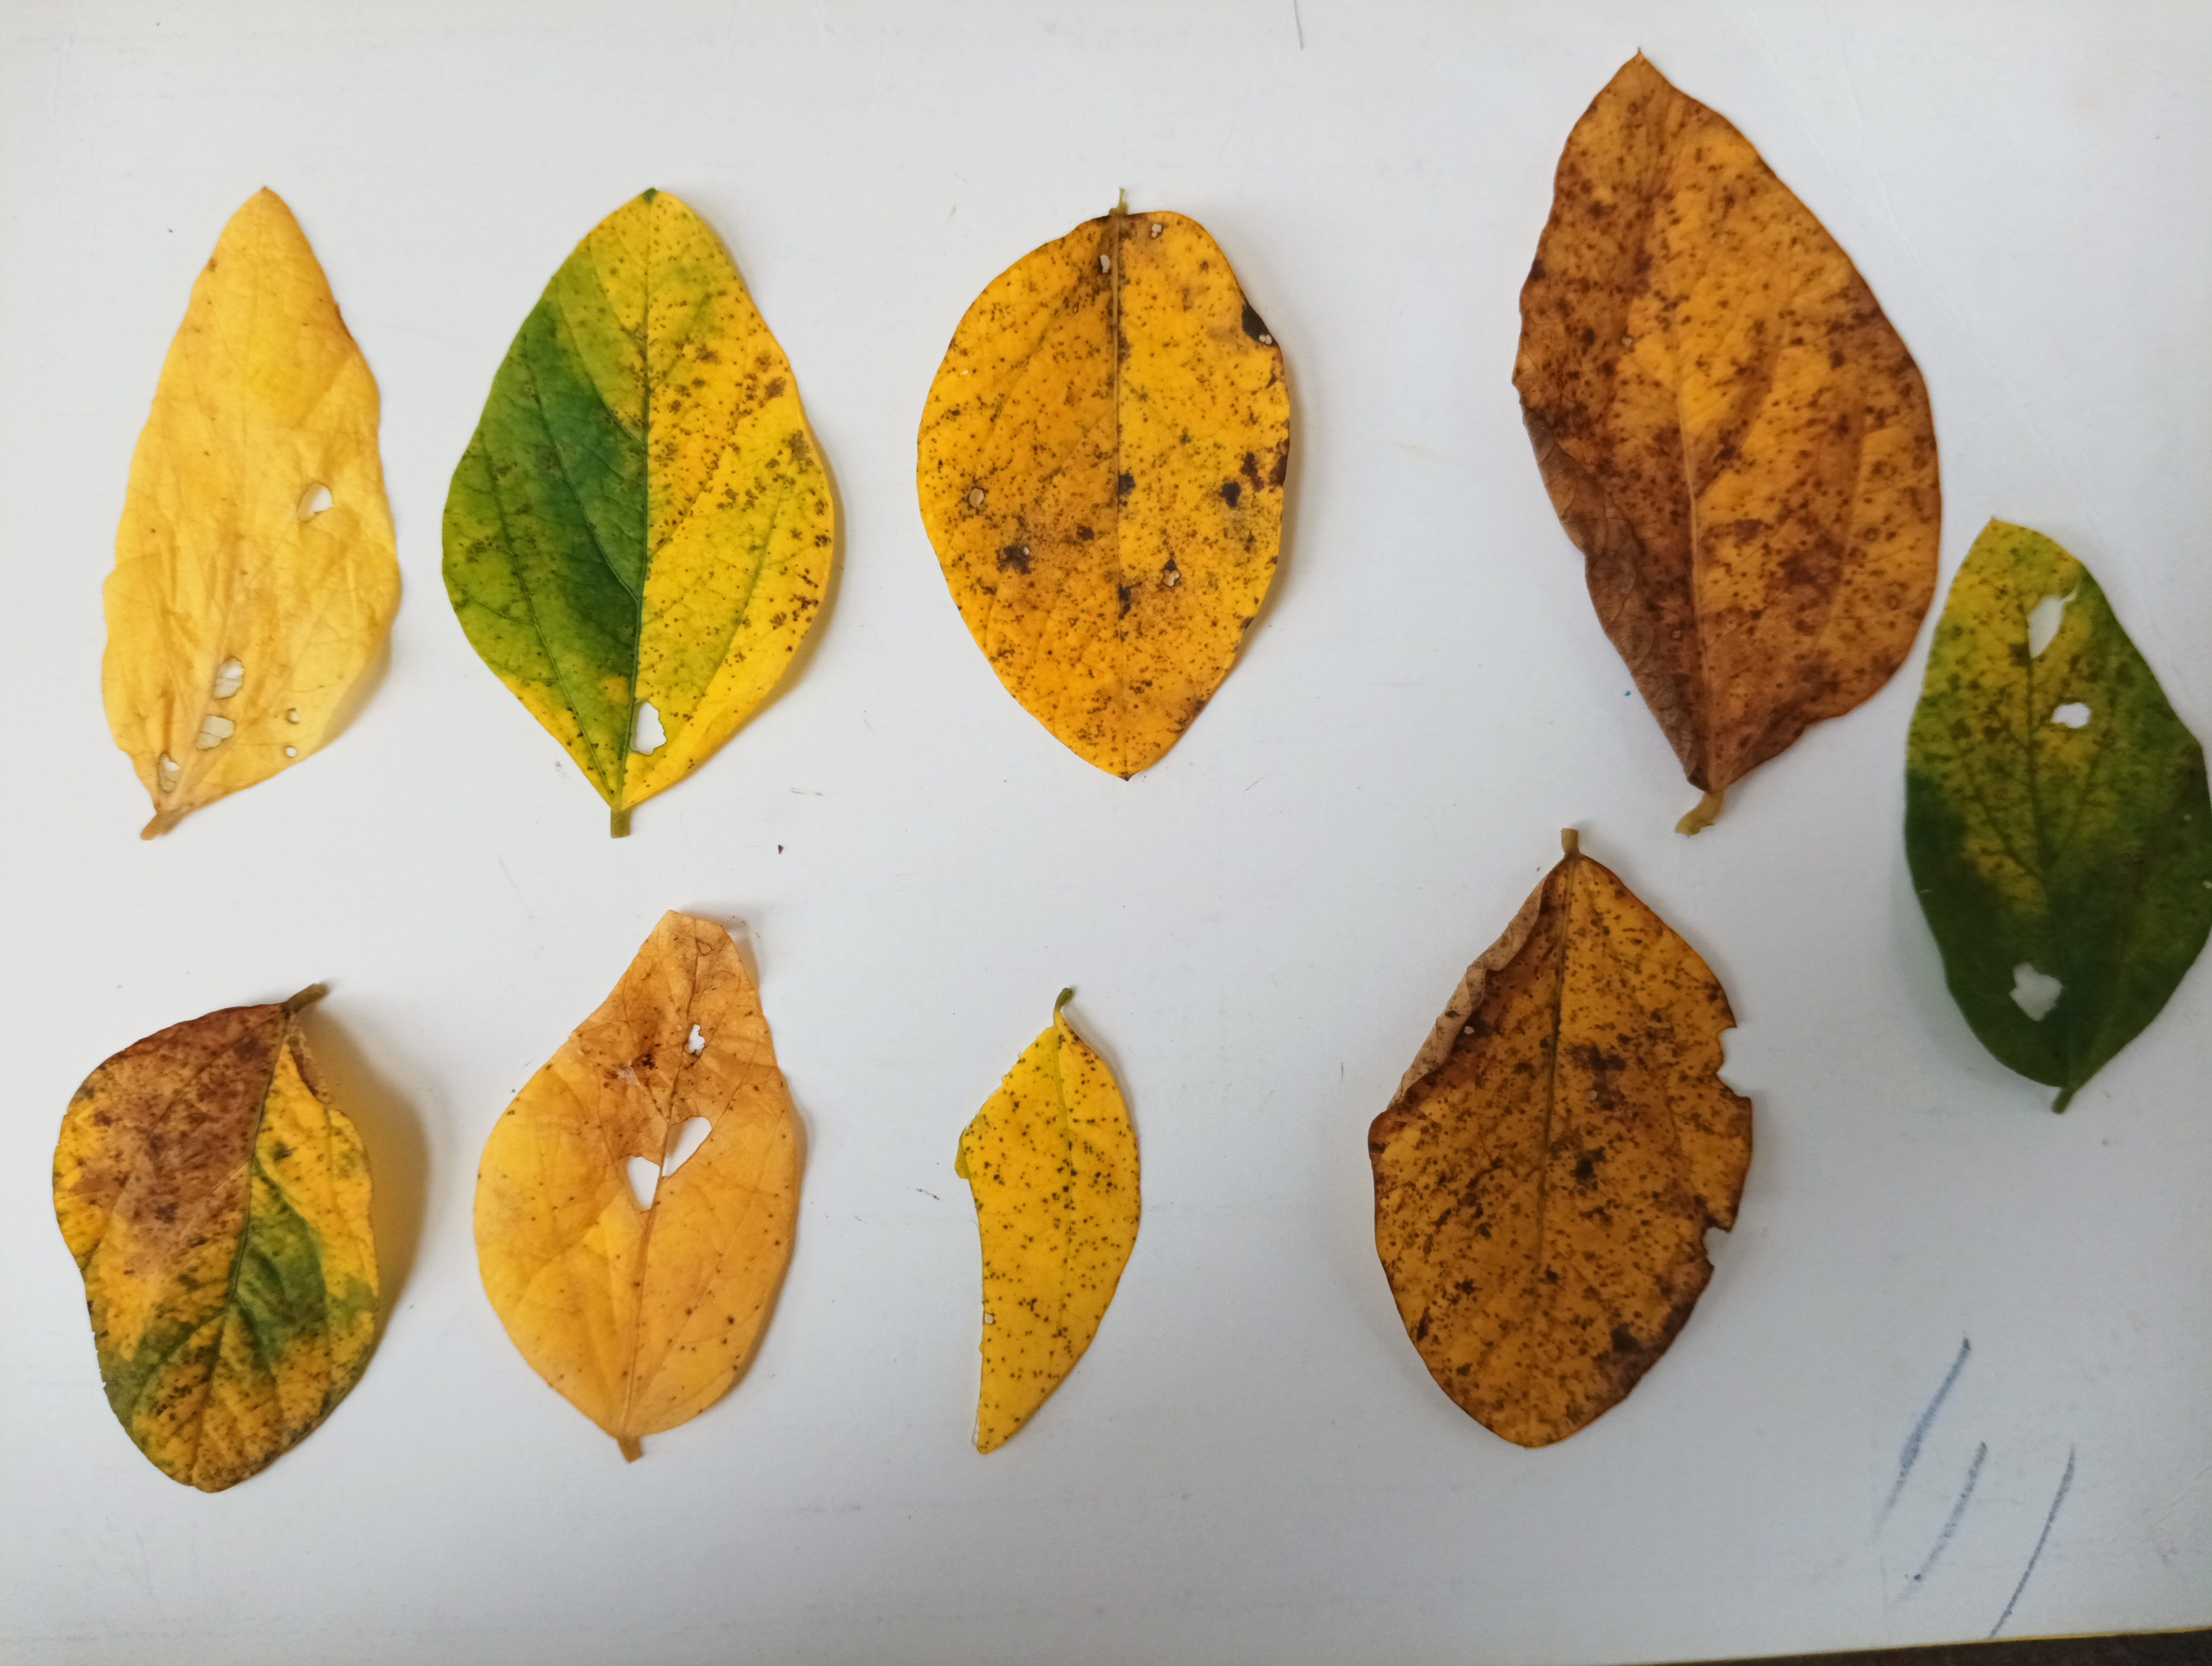
Label: Septoria_Brown_Spot